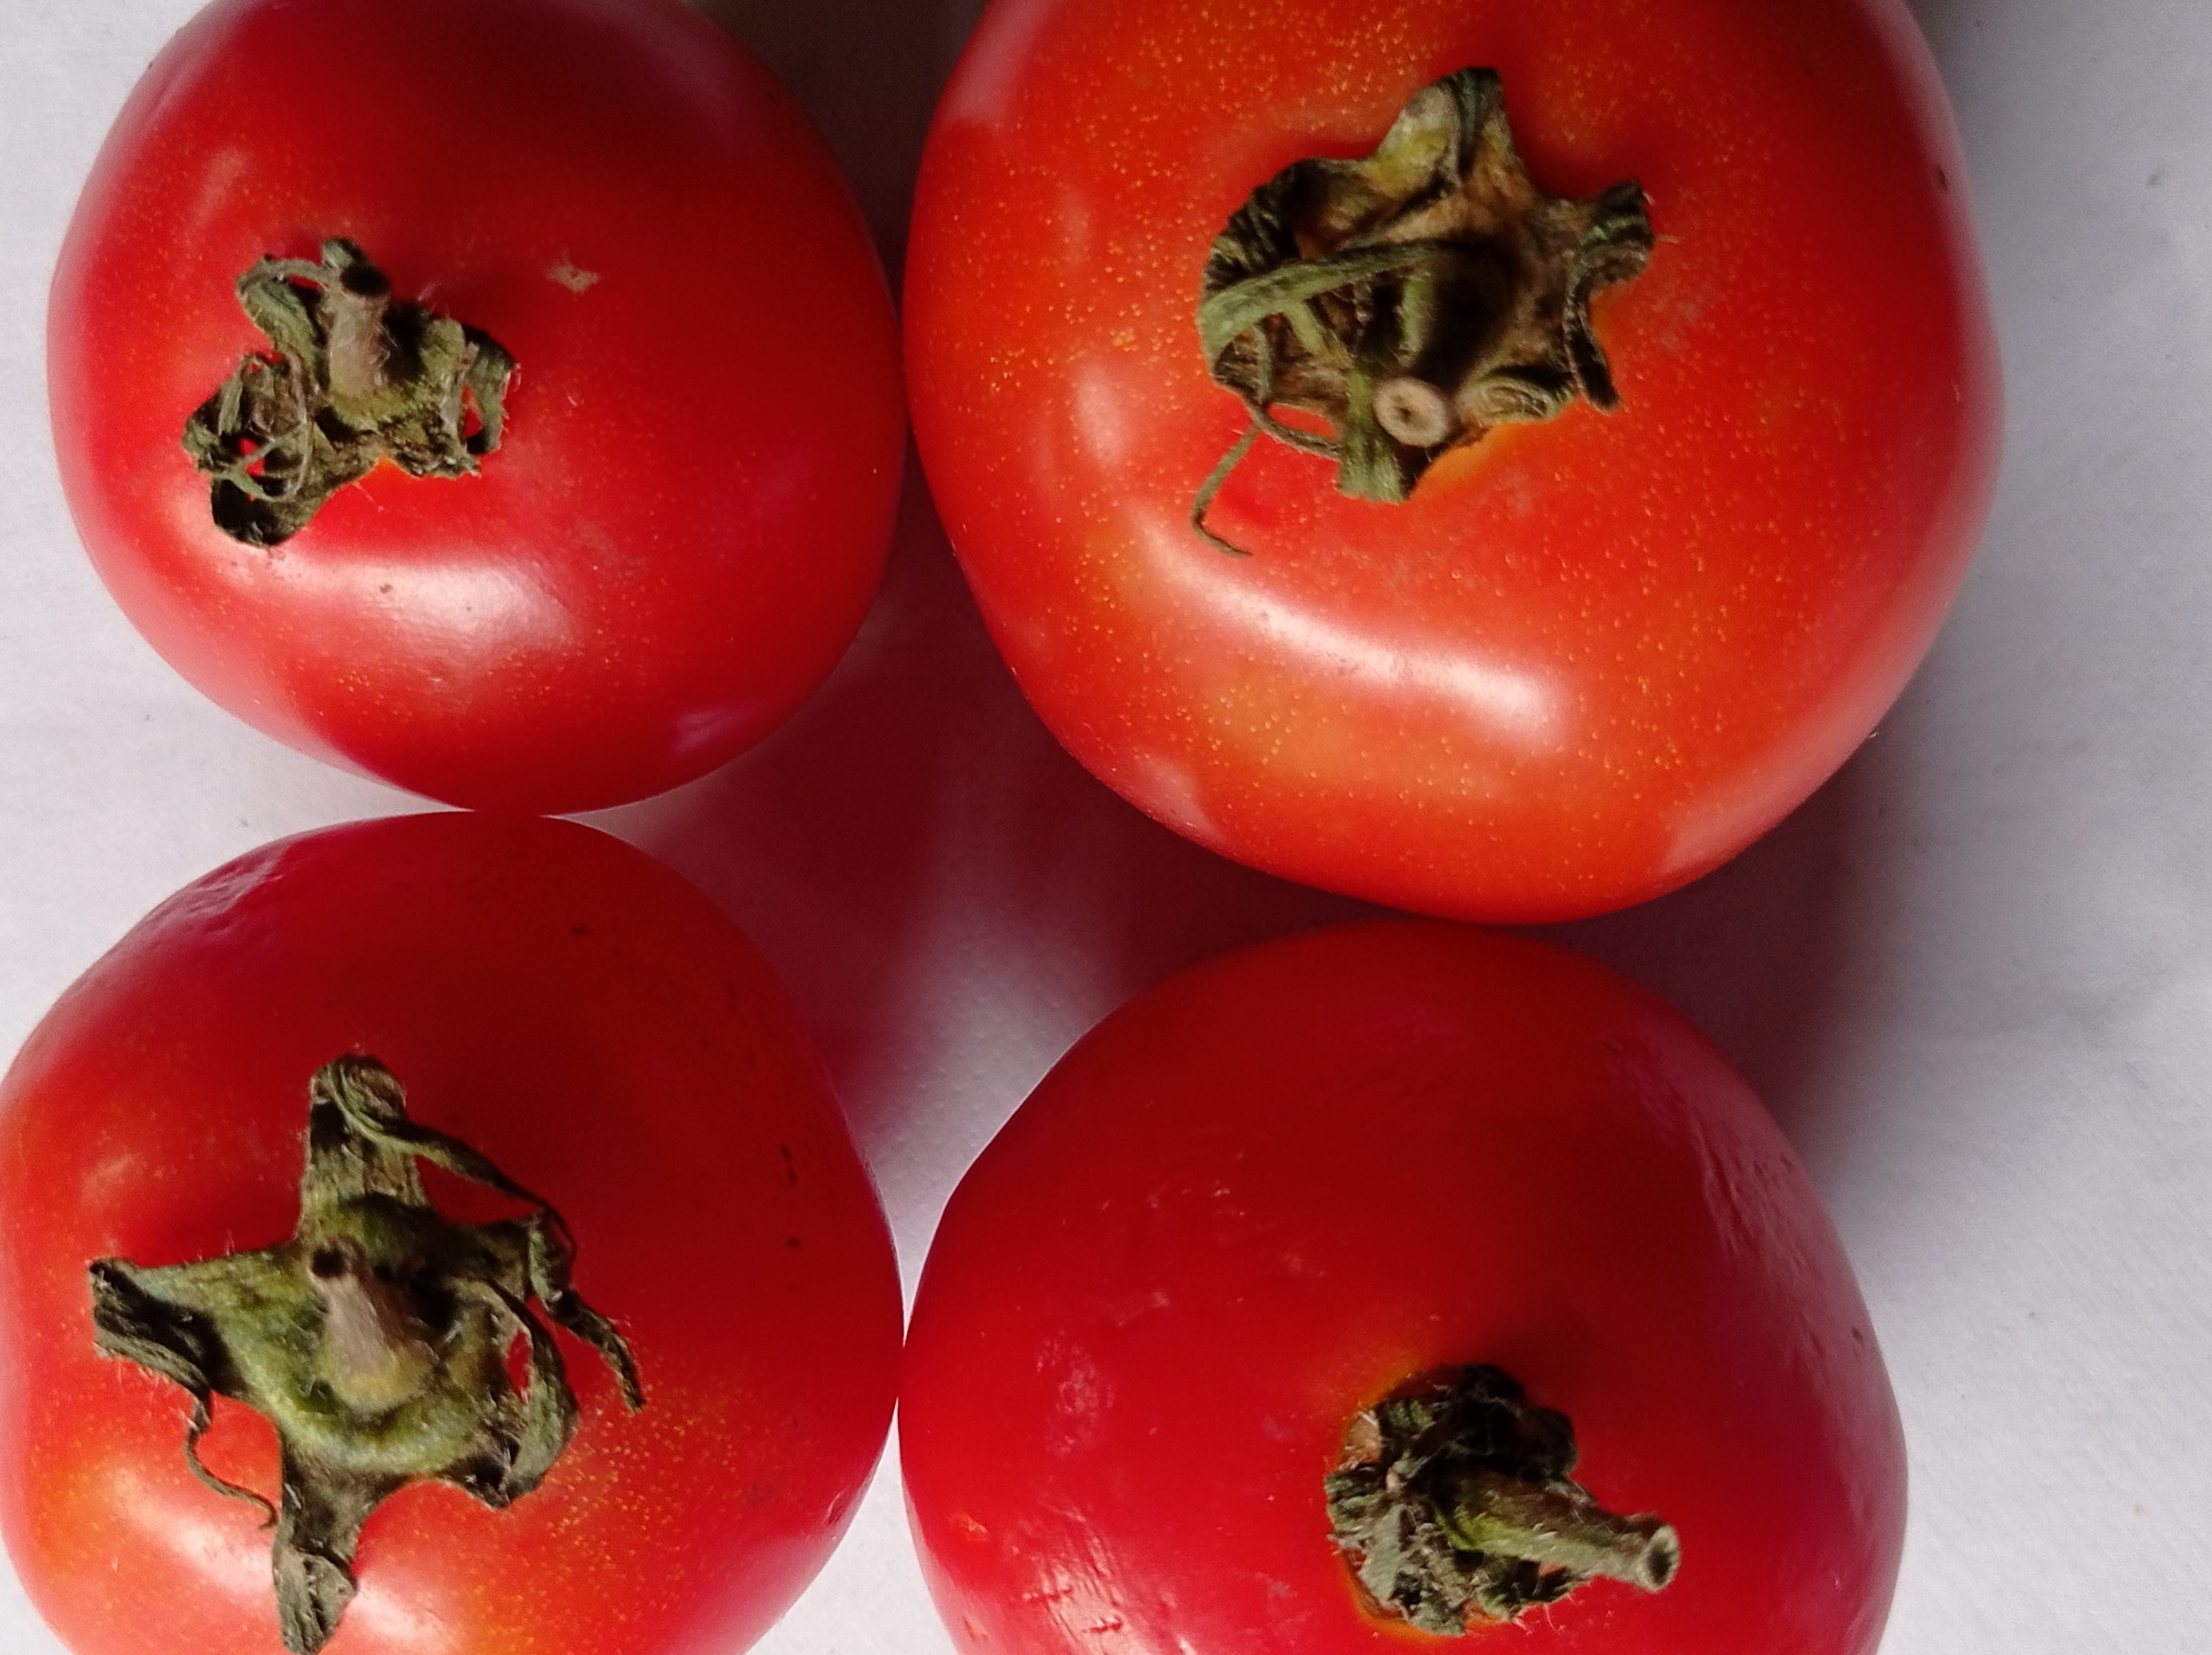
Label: Fresh